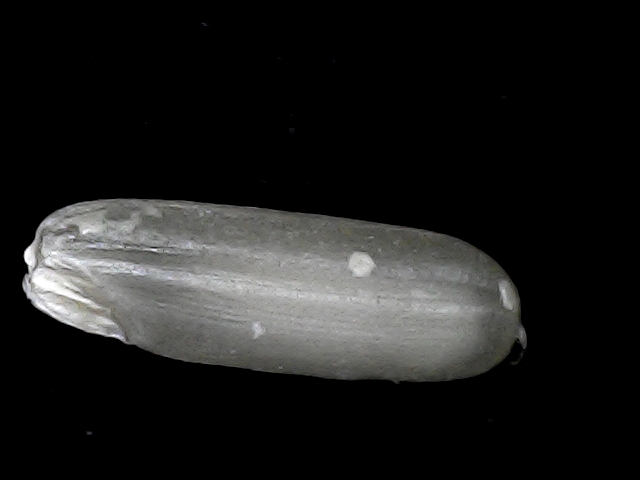
Rice variety: BD75